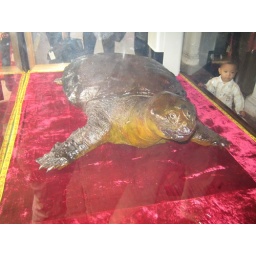
250 lb lucky turtle found in the lake